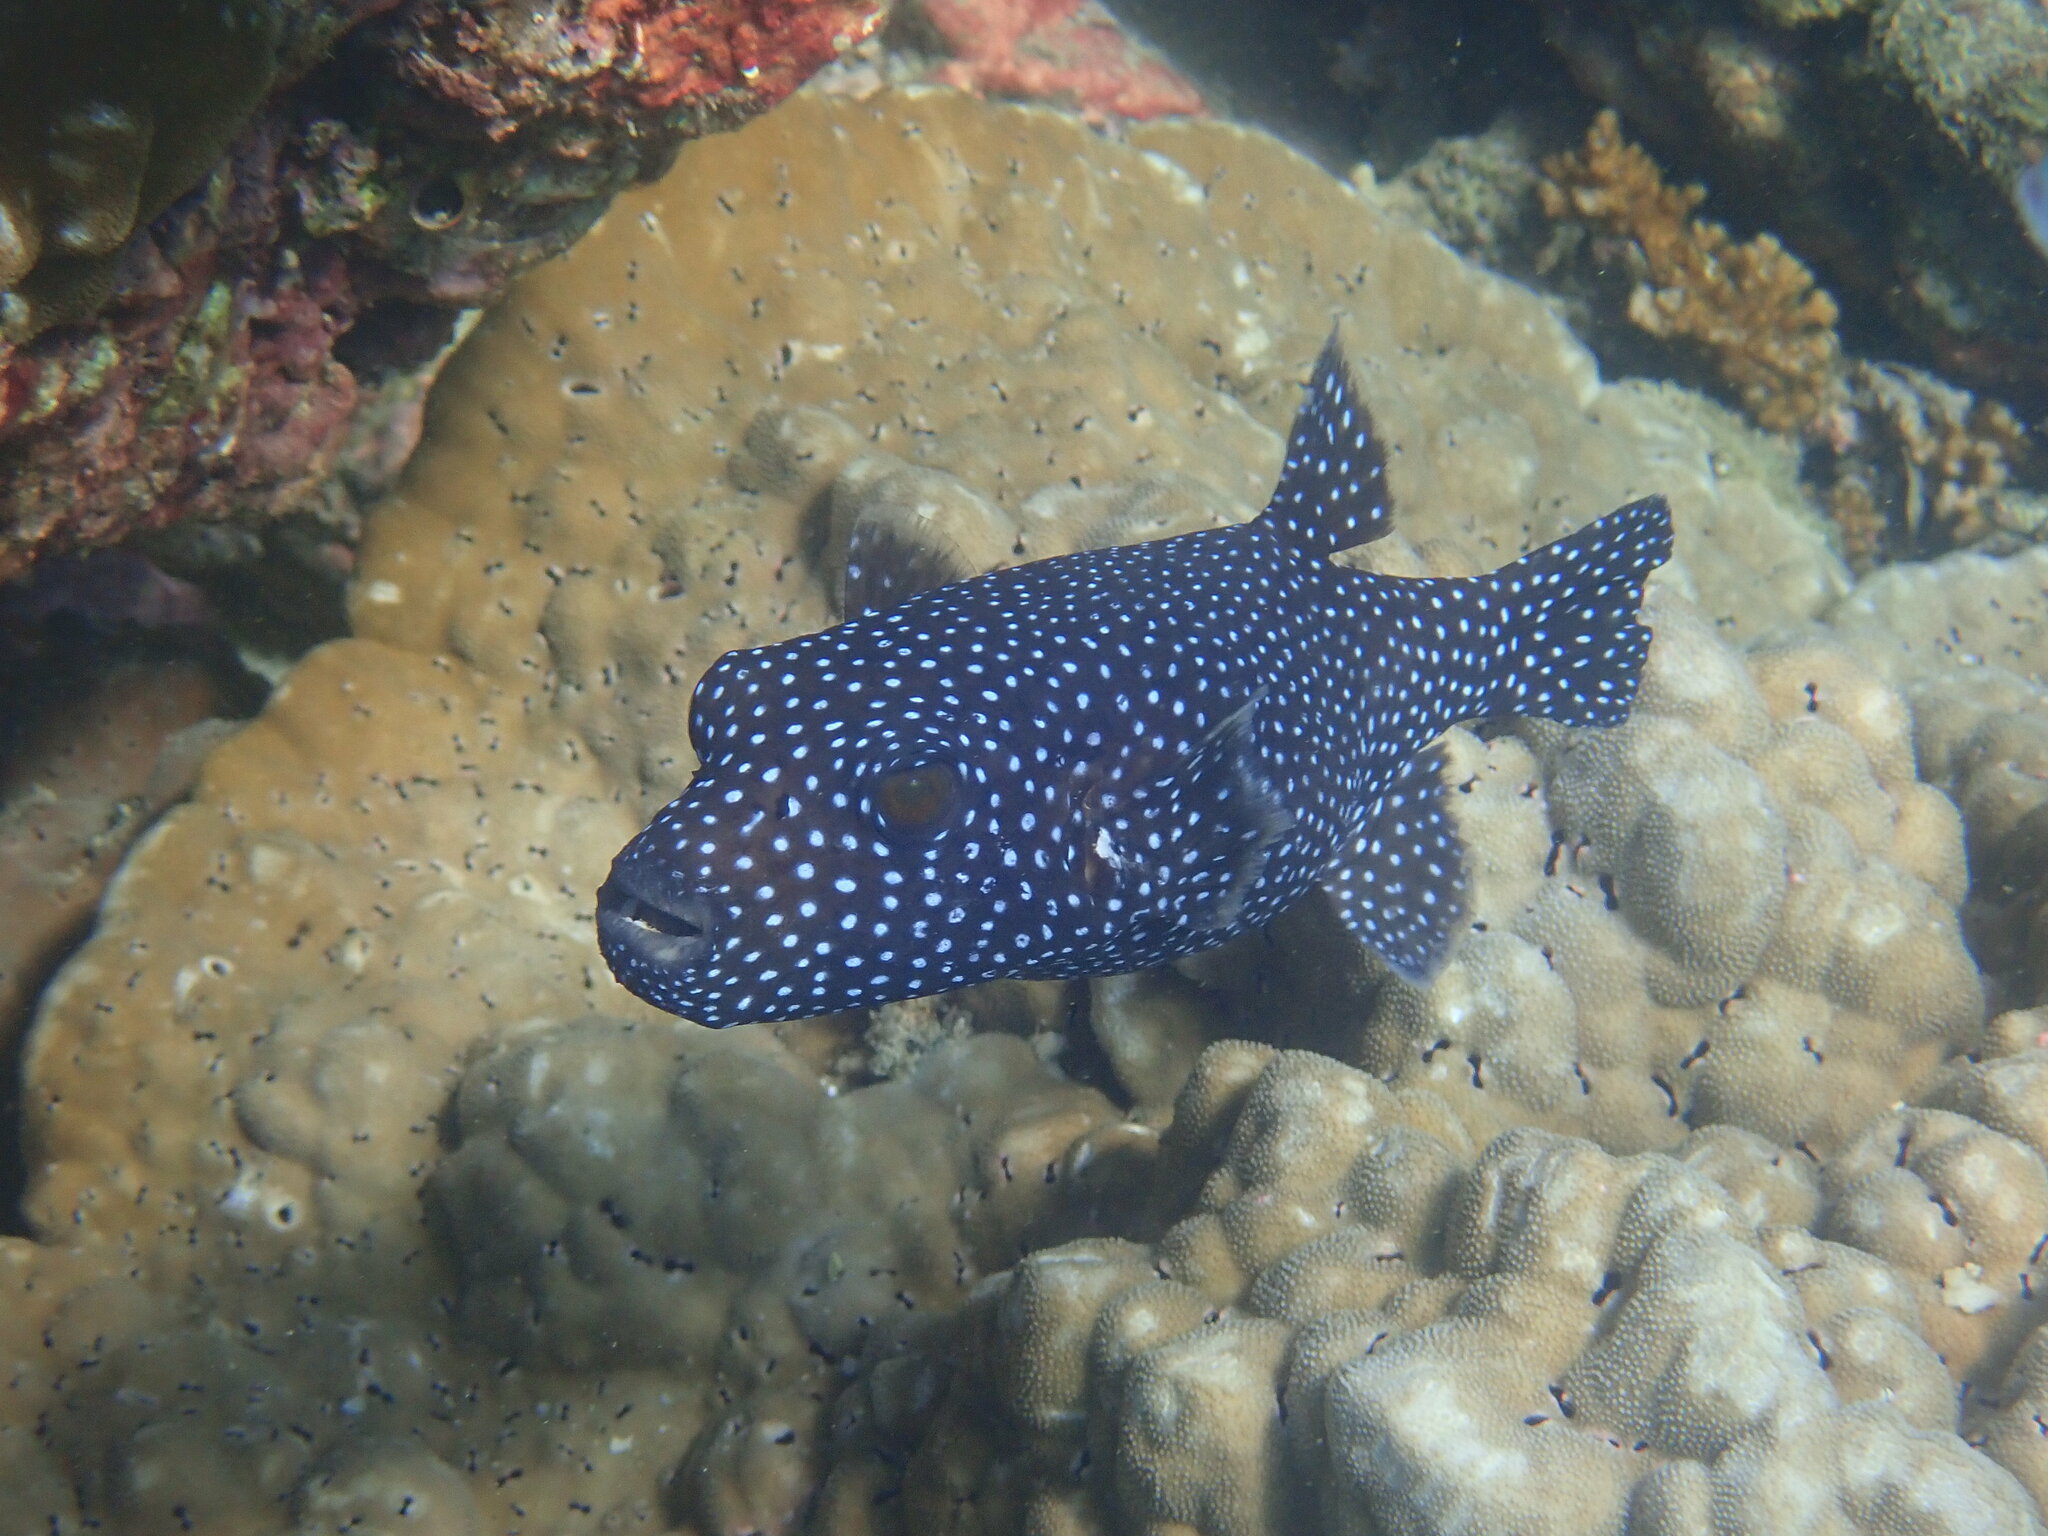
Arothron meleagris (Guineafowl Puffer)